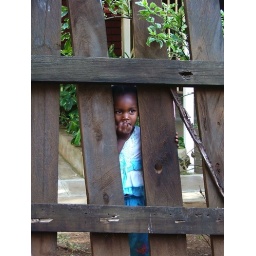
girl through the fence in eldoret kenya feb 2008